Santa Maria ai Monti

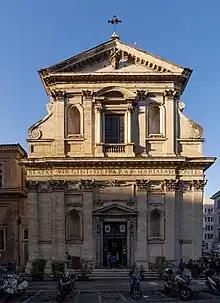
Santa Maria ai Monti

Santa Maria dei Monti (also known as Madonna dei Monti or Santa Maria ai Monti) is a cardinalatial titular church, located at 41 Via della Madonna dei Monti, at the intersection with Via dei Serpenti, in the rione Monti of Rome, Italy. The church is dedicated to the Blessed Virgin Mary.